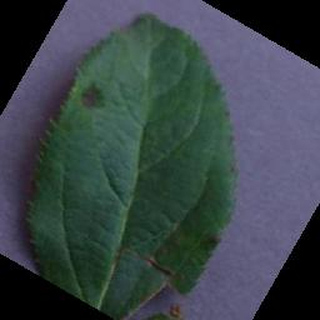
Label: apple_apple_scab